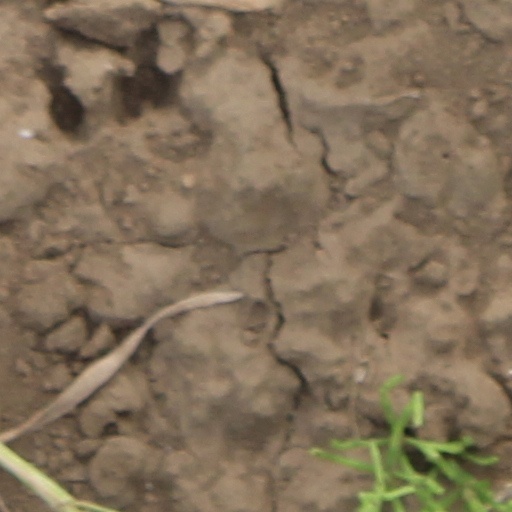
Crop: wheat